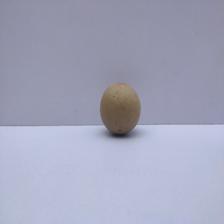
Size: Small